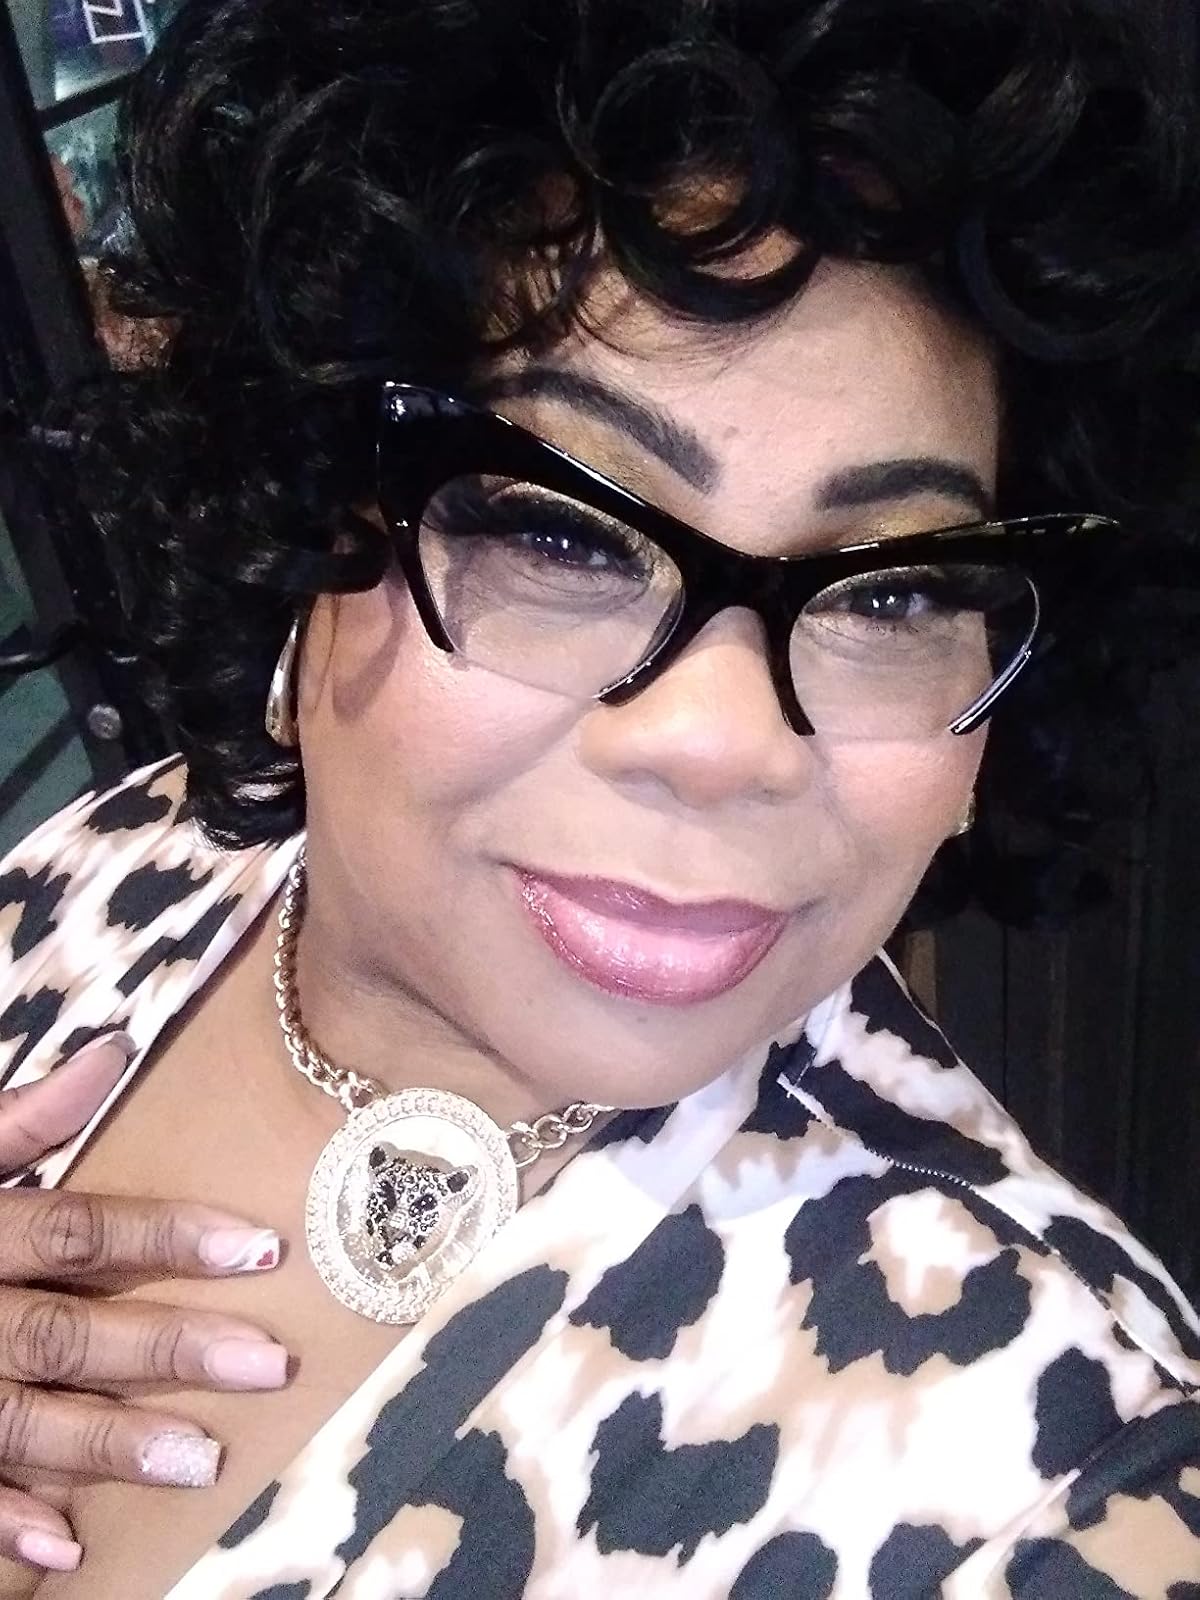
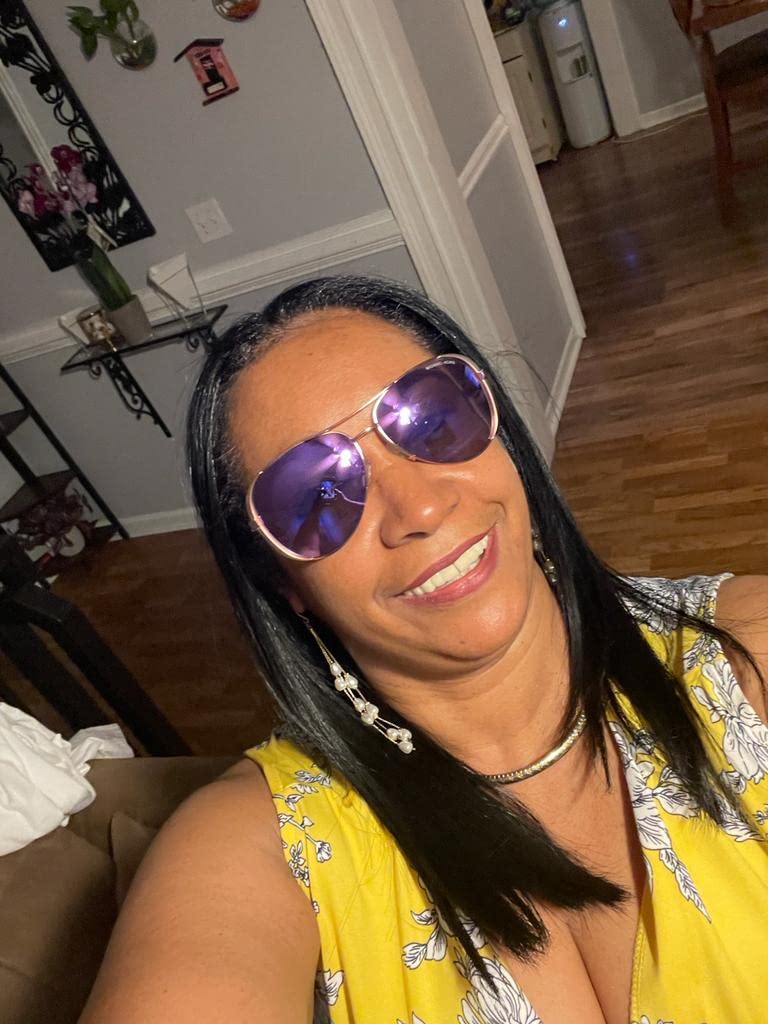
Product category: accessories_sunglasses
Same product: no